Karl Gerstner

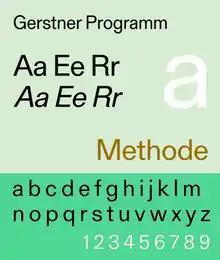
Specimen of the typeface Gerstner Programm

Gerstner Programm was designed by Karl Gerstner between 1964-67 and first published in Berthold's Diatype filmsetting format. 16 versions of the programme were generated, 8 regular and 8 italic, using the Sinar camera under the expert direction of GGK staff member Werner Richli. Templates were executed by Christian Mengelt. It was successful in the U.S., where it was issued by Aaron Burns, but soon perished with the Diatype system.